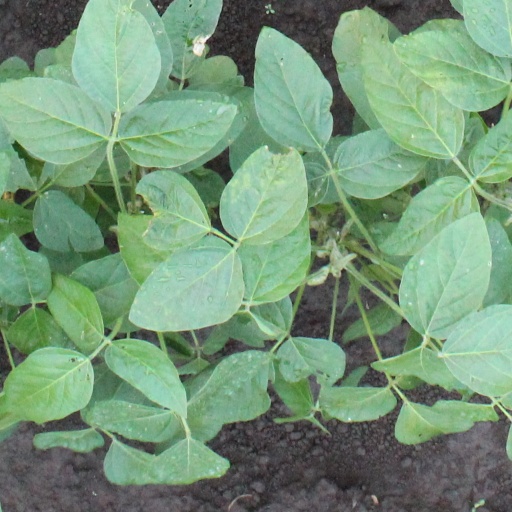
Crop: soybean